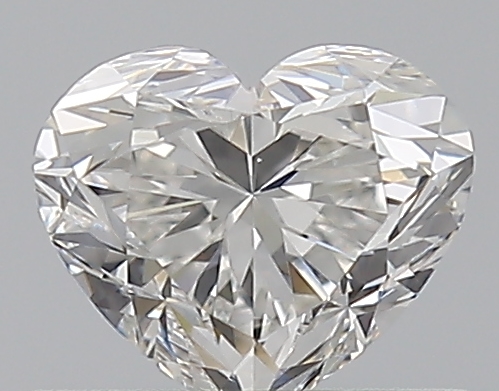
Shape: heart
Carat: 0.5
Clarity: VS2
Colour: G
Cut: VG
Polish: EX
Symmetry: VG
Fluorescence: M
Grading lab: GIA
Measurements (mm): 4.64 x 5.38 x 3.31